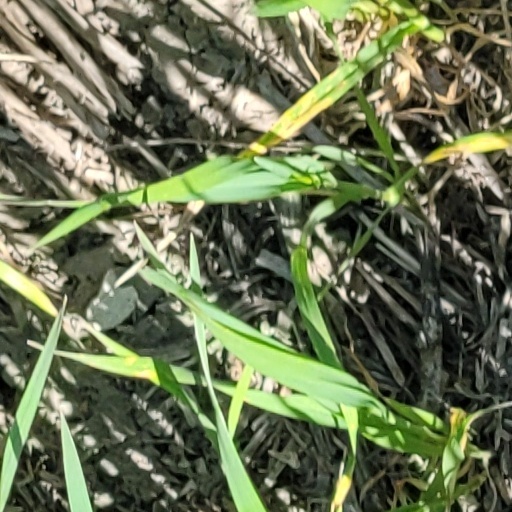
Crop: wheat